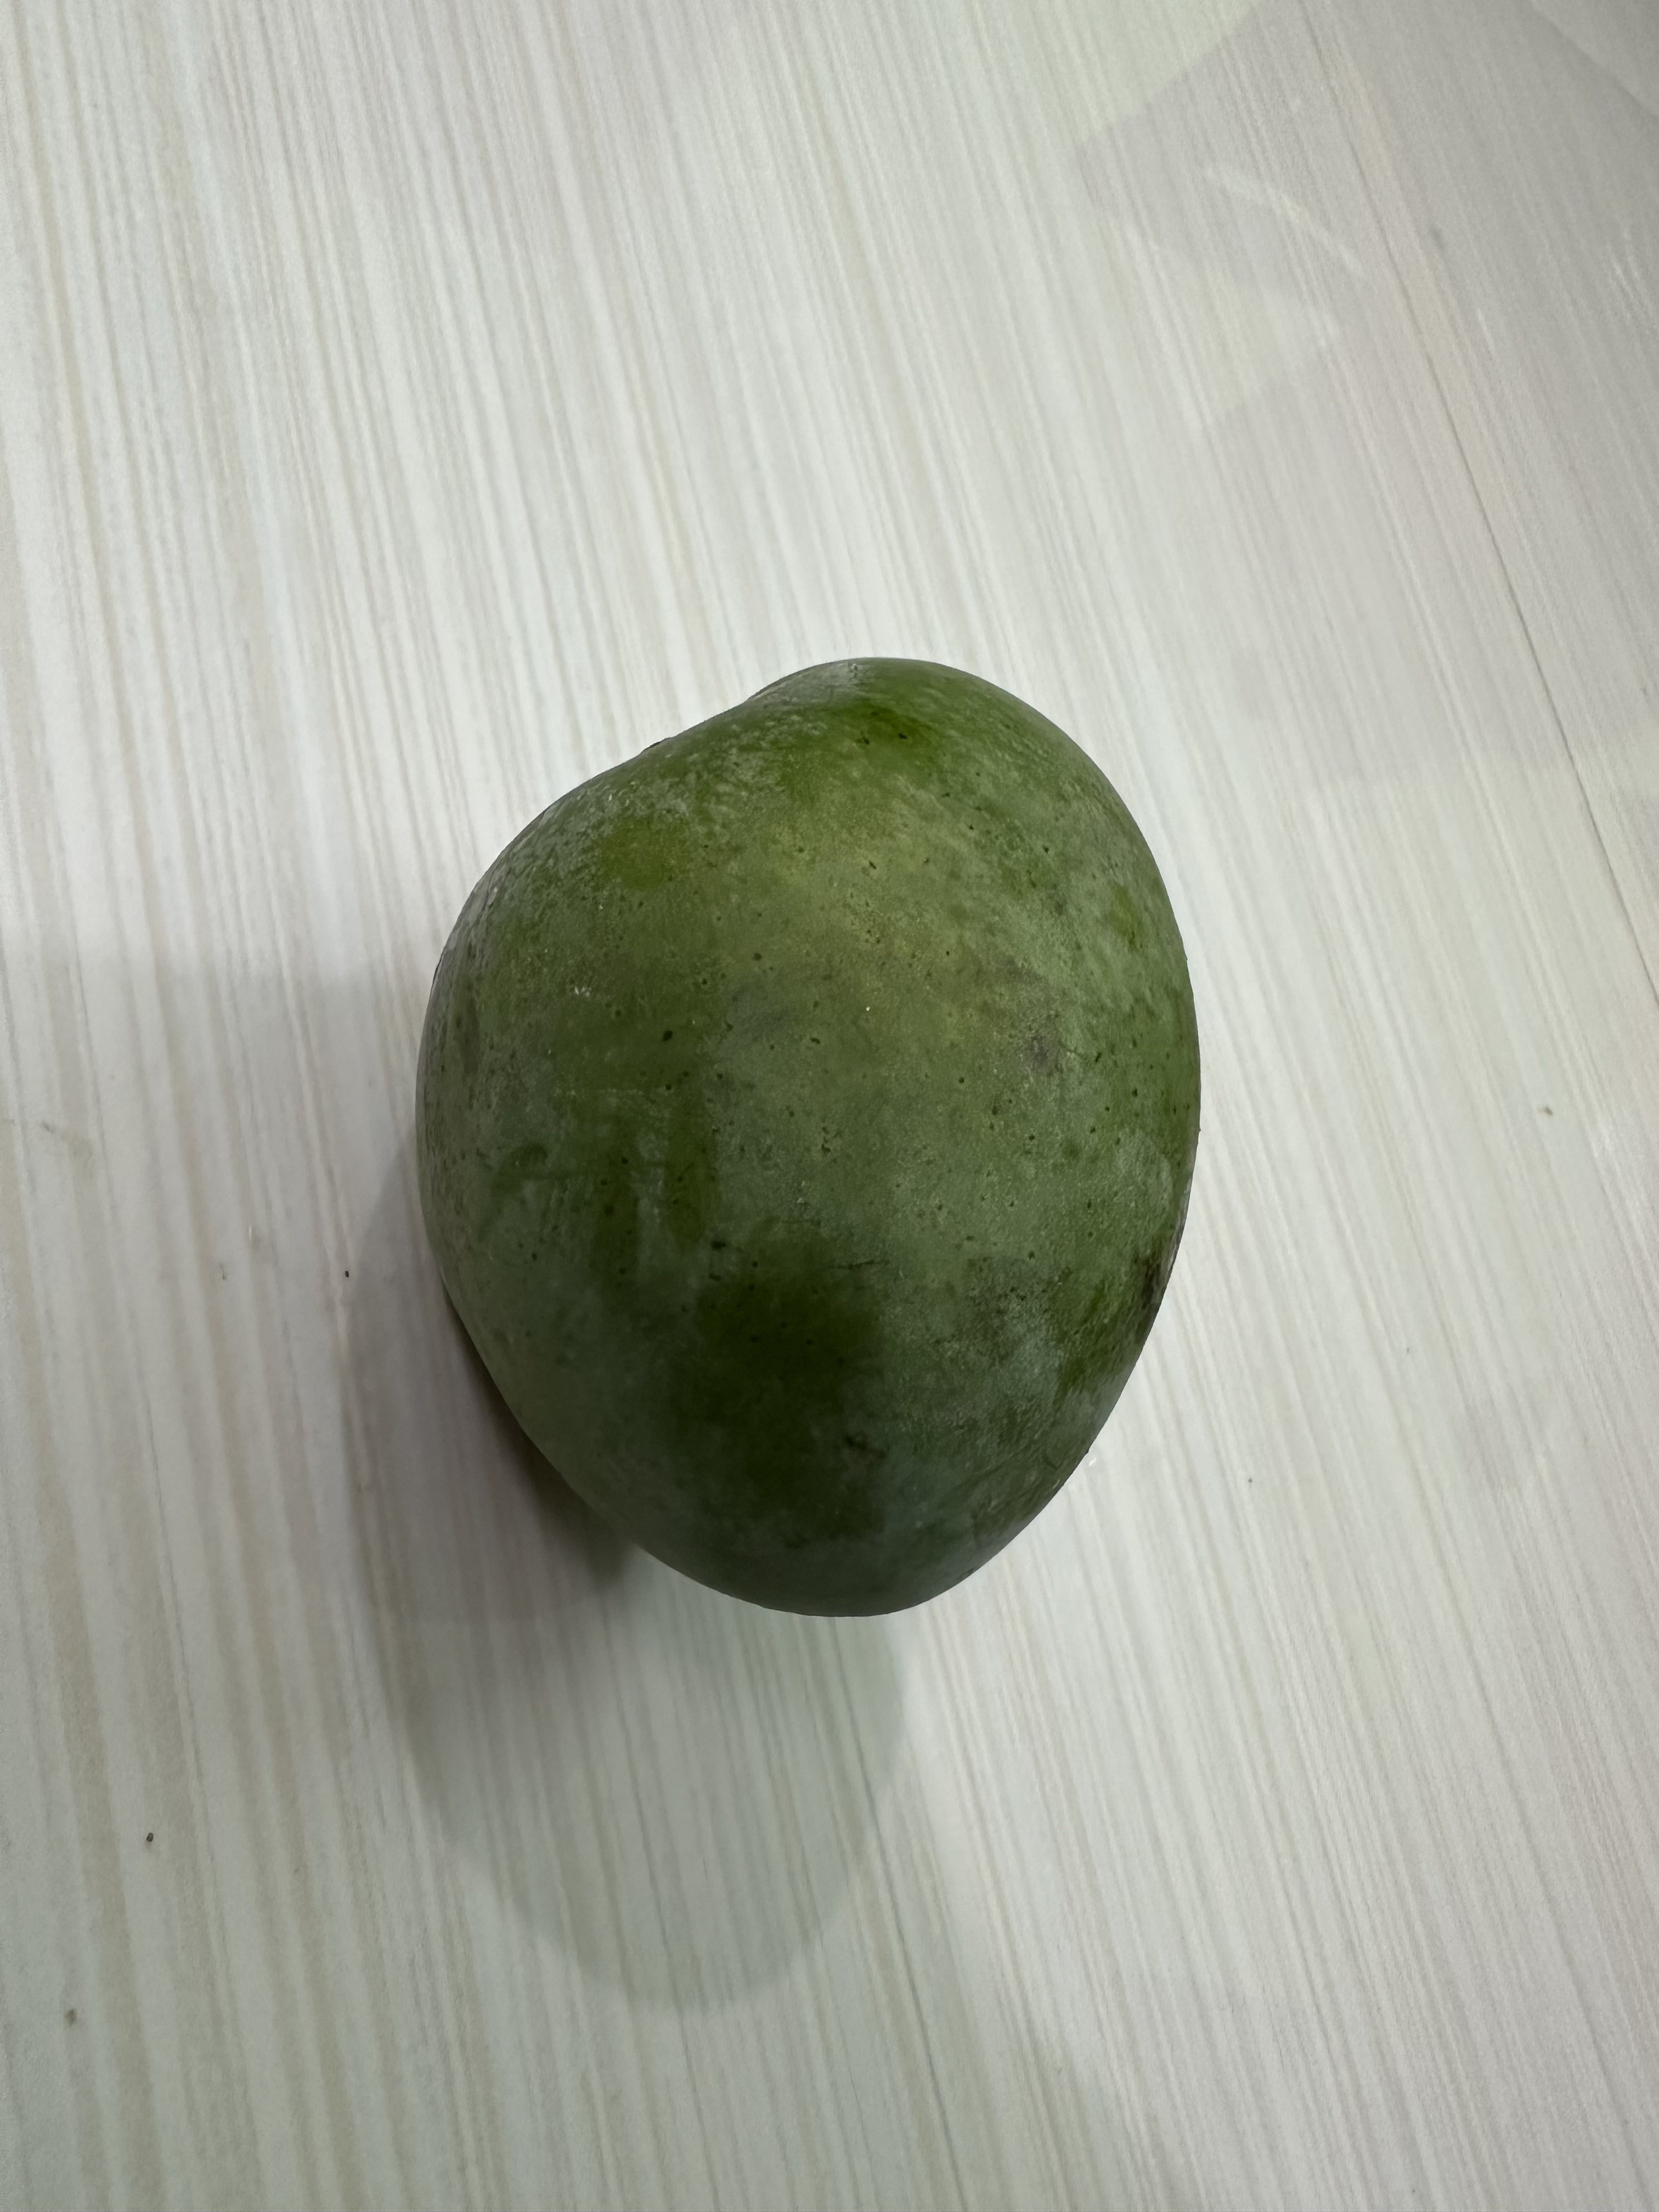
Mango variety: Harivanga